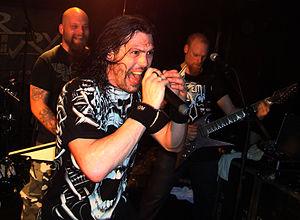
Scar Symmetry est un groupe de death metal mélodique suédois, originaire d'Avesta, dans le comté de Dalarna. Formé en 2004, le groupe compte six albums, dont sept singles. Ils sont signés au label Nuclear Blast Records.